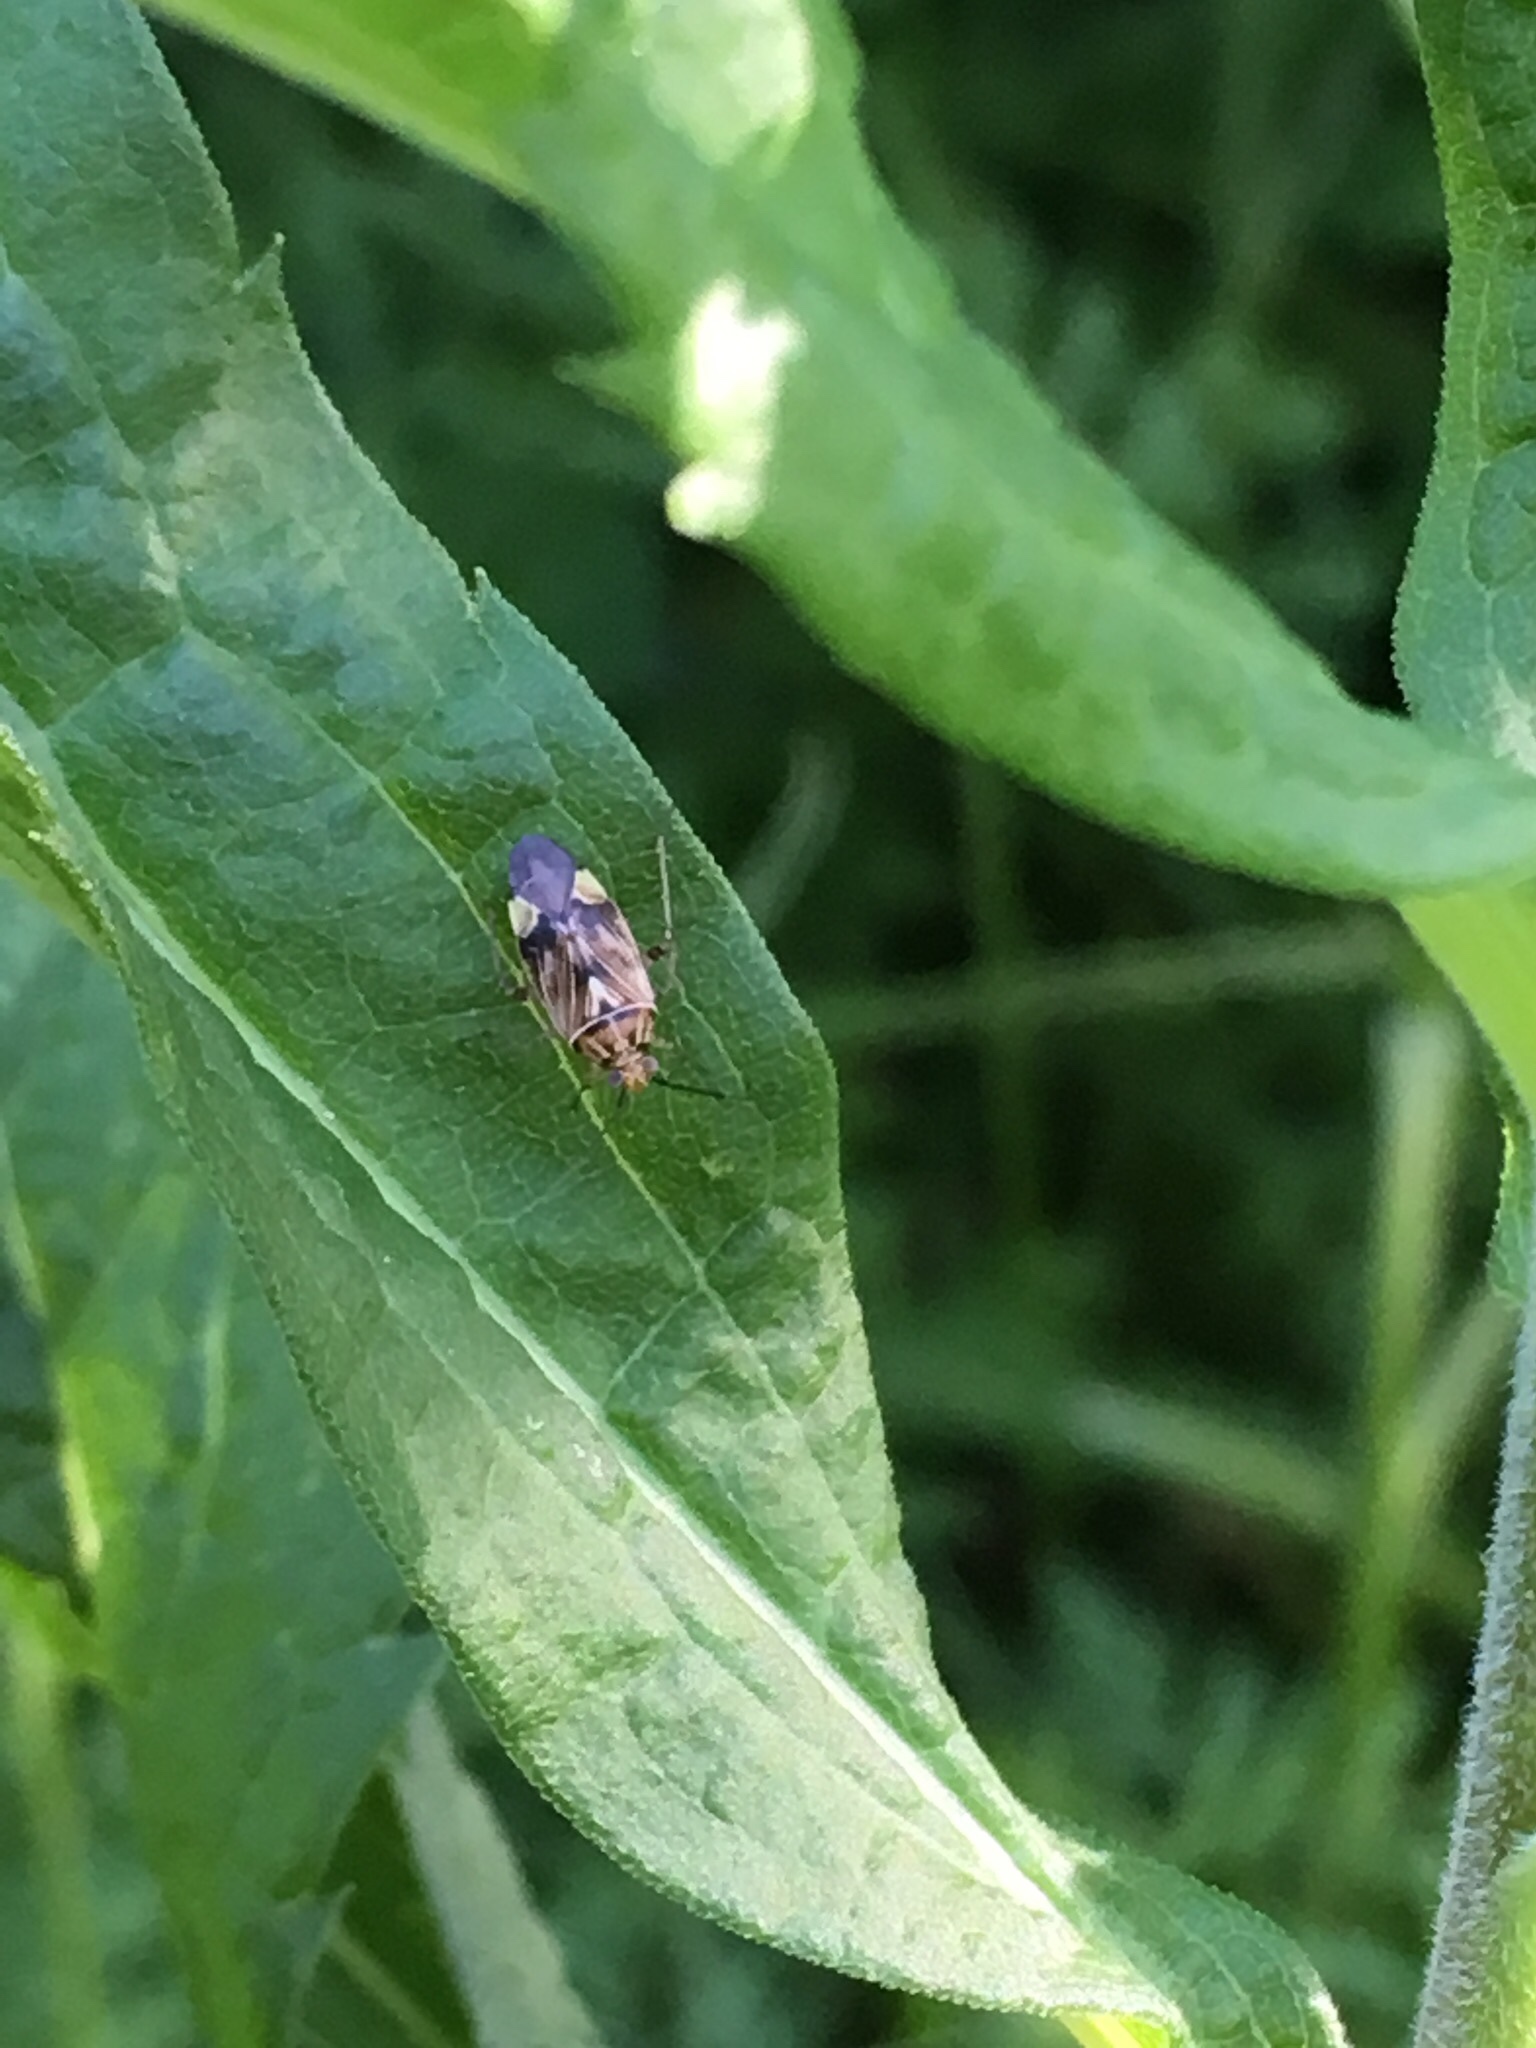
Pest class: lygus_bug